Charles Evans Whittaker

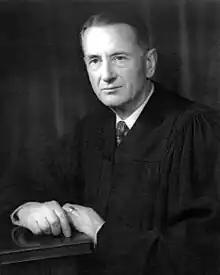
Whittaker,

Charles Evans Whittaker (February 22, 1901 – November 26, 1973) was an Associate Justice of the United States Supreme Court from 1957 to 1962. After working in private practice in Kansas City, Missouri, he was nominated for the United States District Court for the Western District of Missouri. In 1956, President Dwight D. Eisenhower nominated Whittaker to the United States Court of Appeals for the Eighth Circuit. In 1957, he won confirmation to the Supreme Court of the United States, thus becoming the first individual to serve as a judge on a federal district court, a federal court of appeals, and the United States Supreme Court. During his brief tenure on the Warren Court, Whittaker emerged as a swing vote. In 1962, he had a nervous breakdown and resigned from the Court. After leaving the Supreme Court, he served as chief counsel to General Motors and frequently criticized the Civil Rights Movement and the Warren Court.